Blye

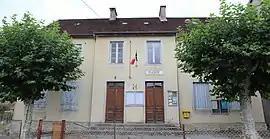
The town hall in Blye

Blye is a commune in the Jura department in Bourgogne-Franche-Comté in eastern France.